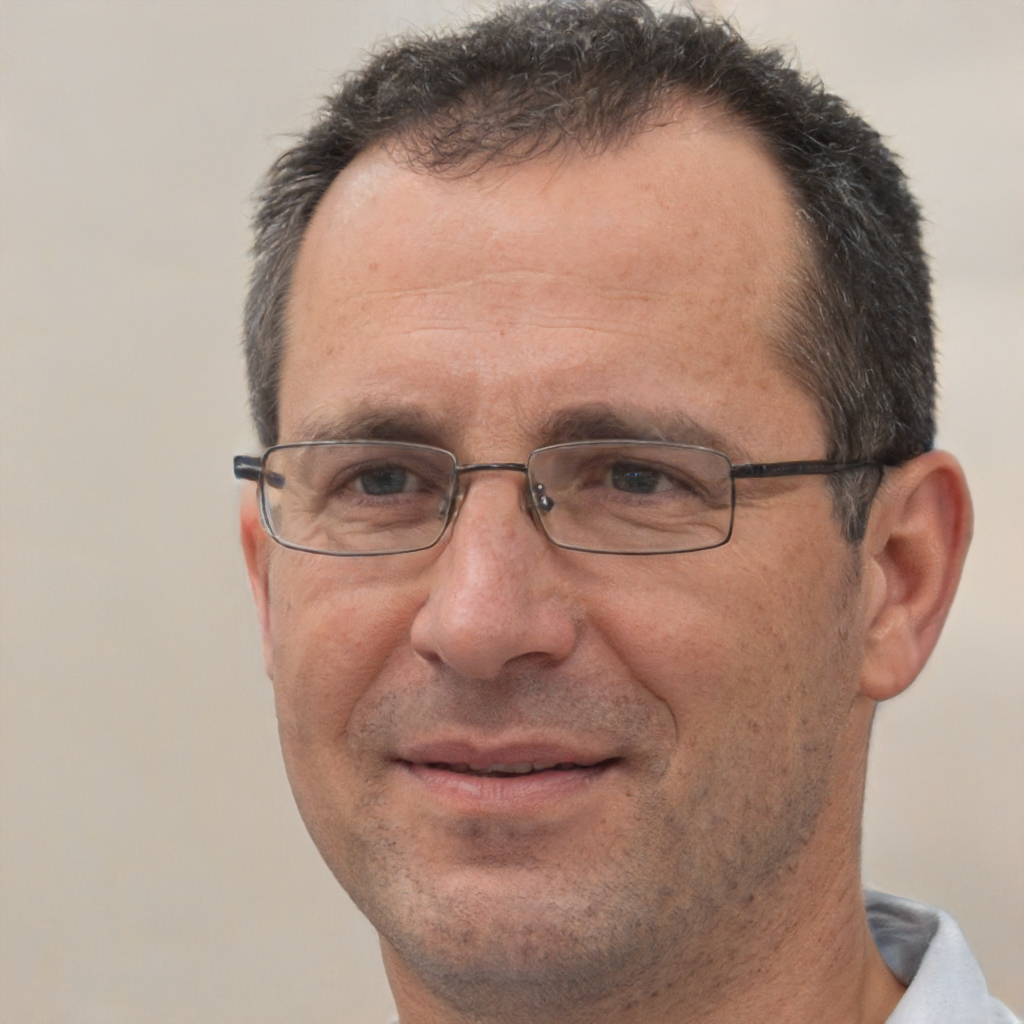
Label: No Watermark